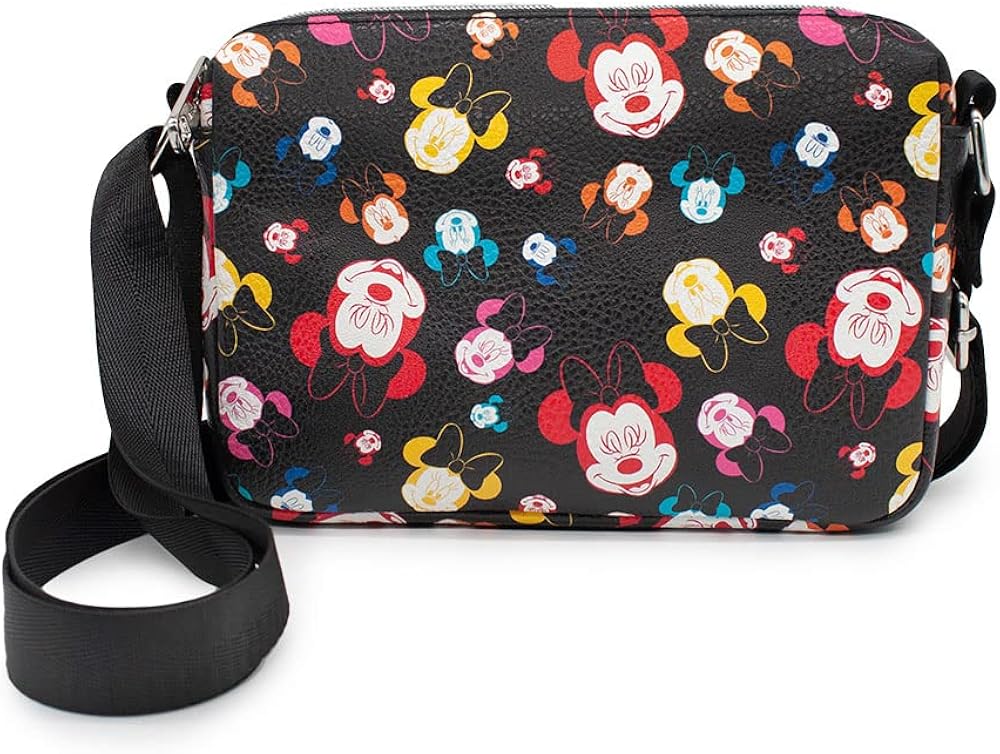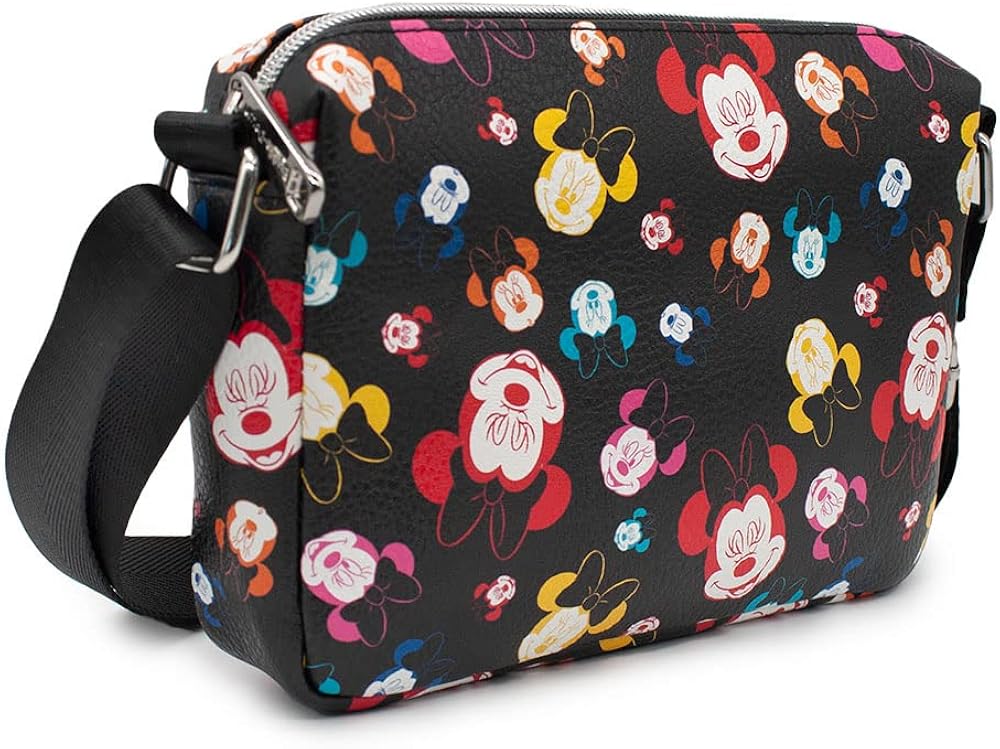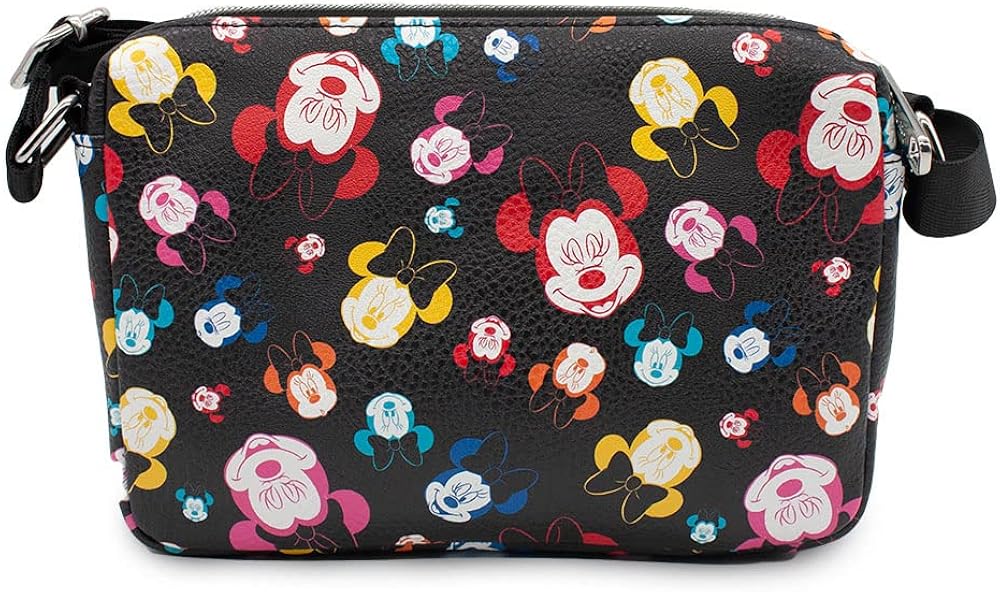
Buckle Down Disney Bag, Cross Body, Rectangle, Minnie Mouse Expressions Scattered, Multi Color, Vegan Leather
Category: AMAZON FASHION
You're going to love this Disney bag featuring Minnie Mouse expressions all over! Stylish and sleek cross body bag is made from premium vegan leather. It measures 8.5 x 6.5 x 2.75 Inches and features space to carry all your favorite things including phone, wallet, keys, etc. The gorgeous artwork is applied using the latest printing technology so it will hold up well over time. This product is made by Buckle-Down and is Officially Licensed by Disney.
Features: Vegan Leather | Imported | You're going to love this Disney bag featuring Minnie Mouse expressions all over! | Stylish and sleek cross body bag is made from premium vegan leather. | It measures 8.5 x 6.5 x 2.75 Inches and features space to carry all your favorite things including phone, wallet, keys, etc. | The gorgeous artwork is applied using the latest printing technology so it will hold up well over time. | This product is made by Buckle-Down and is Officially Licensed by Disney.